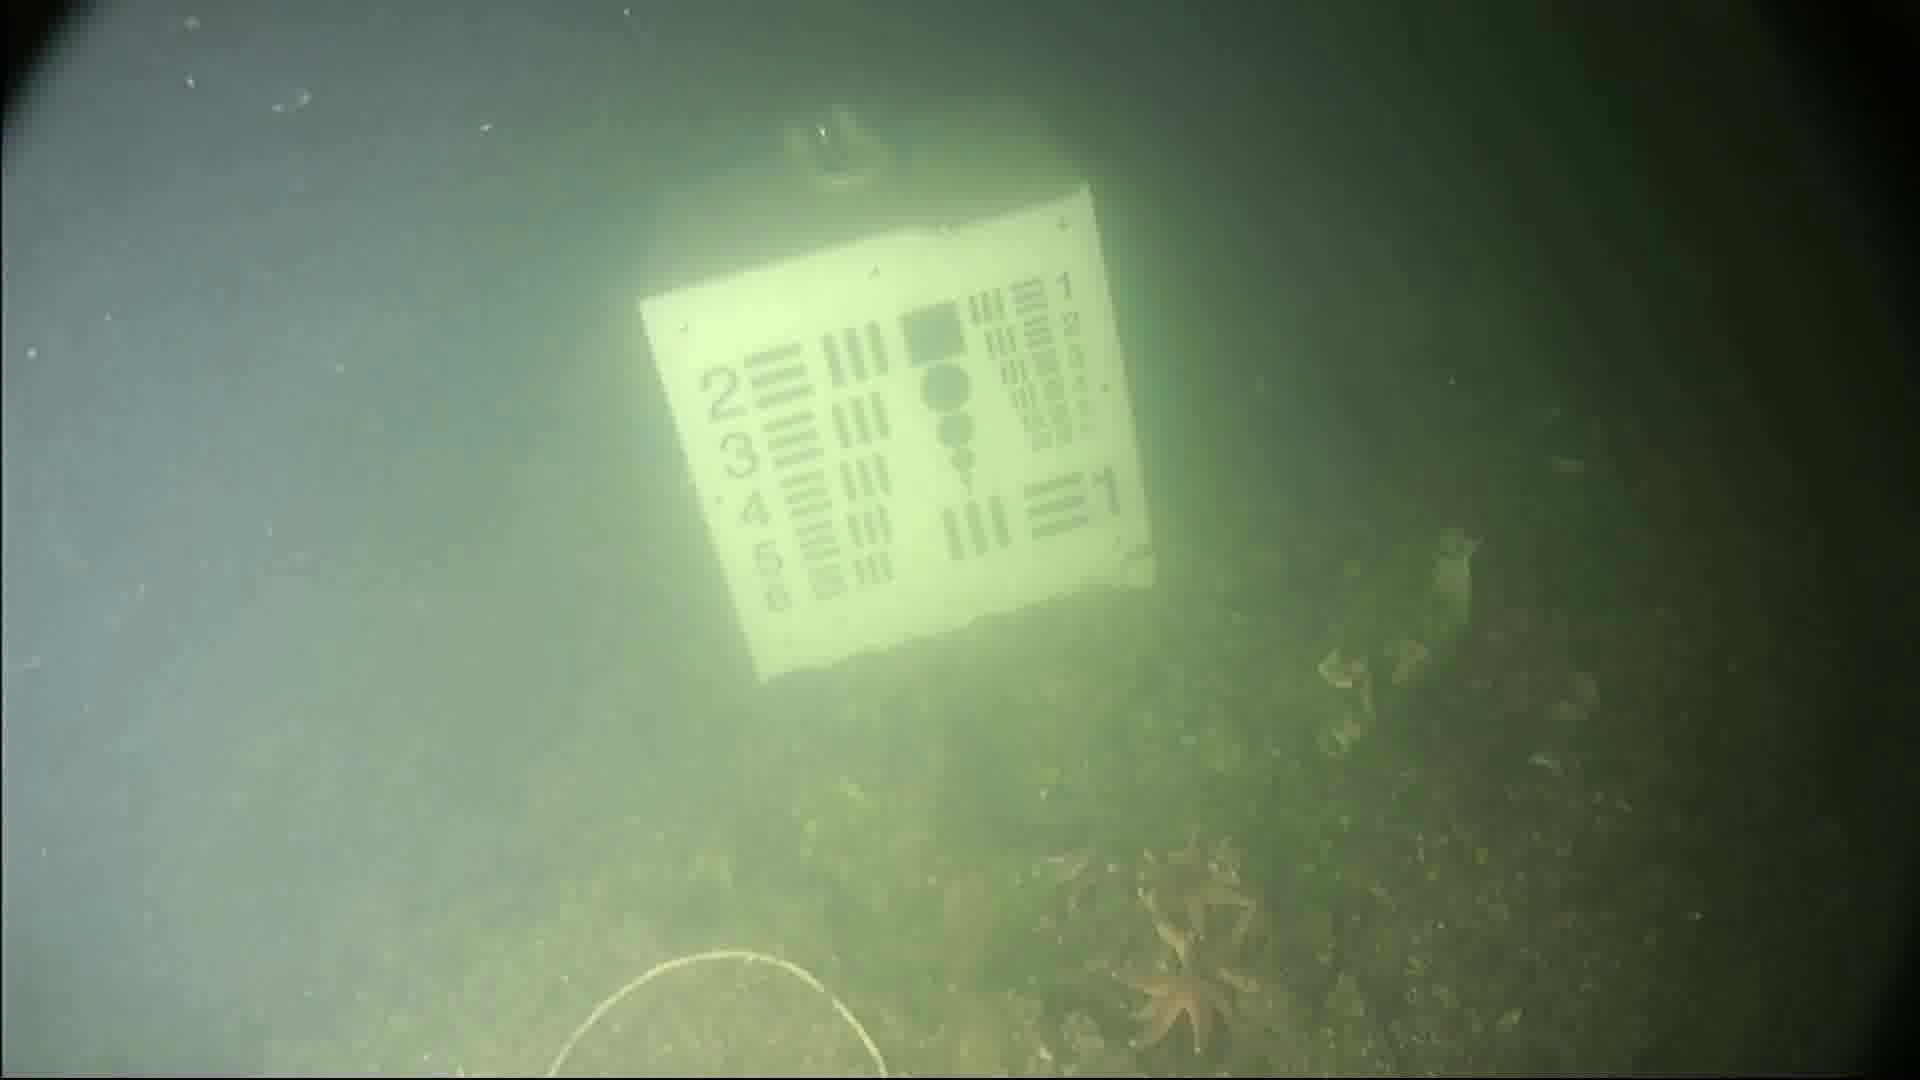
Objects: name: starfish